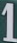
Number: 1